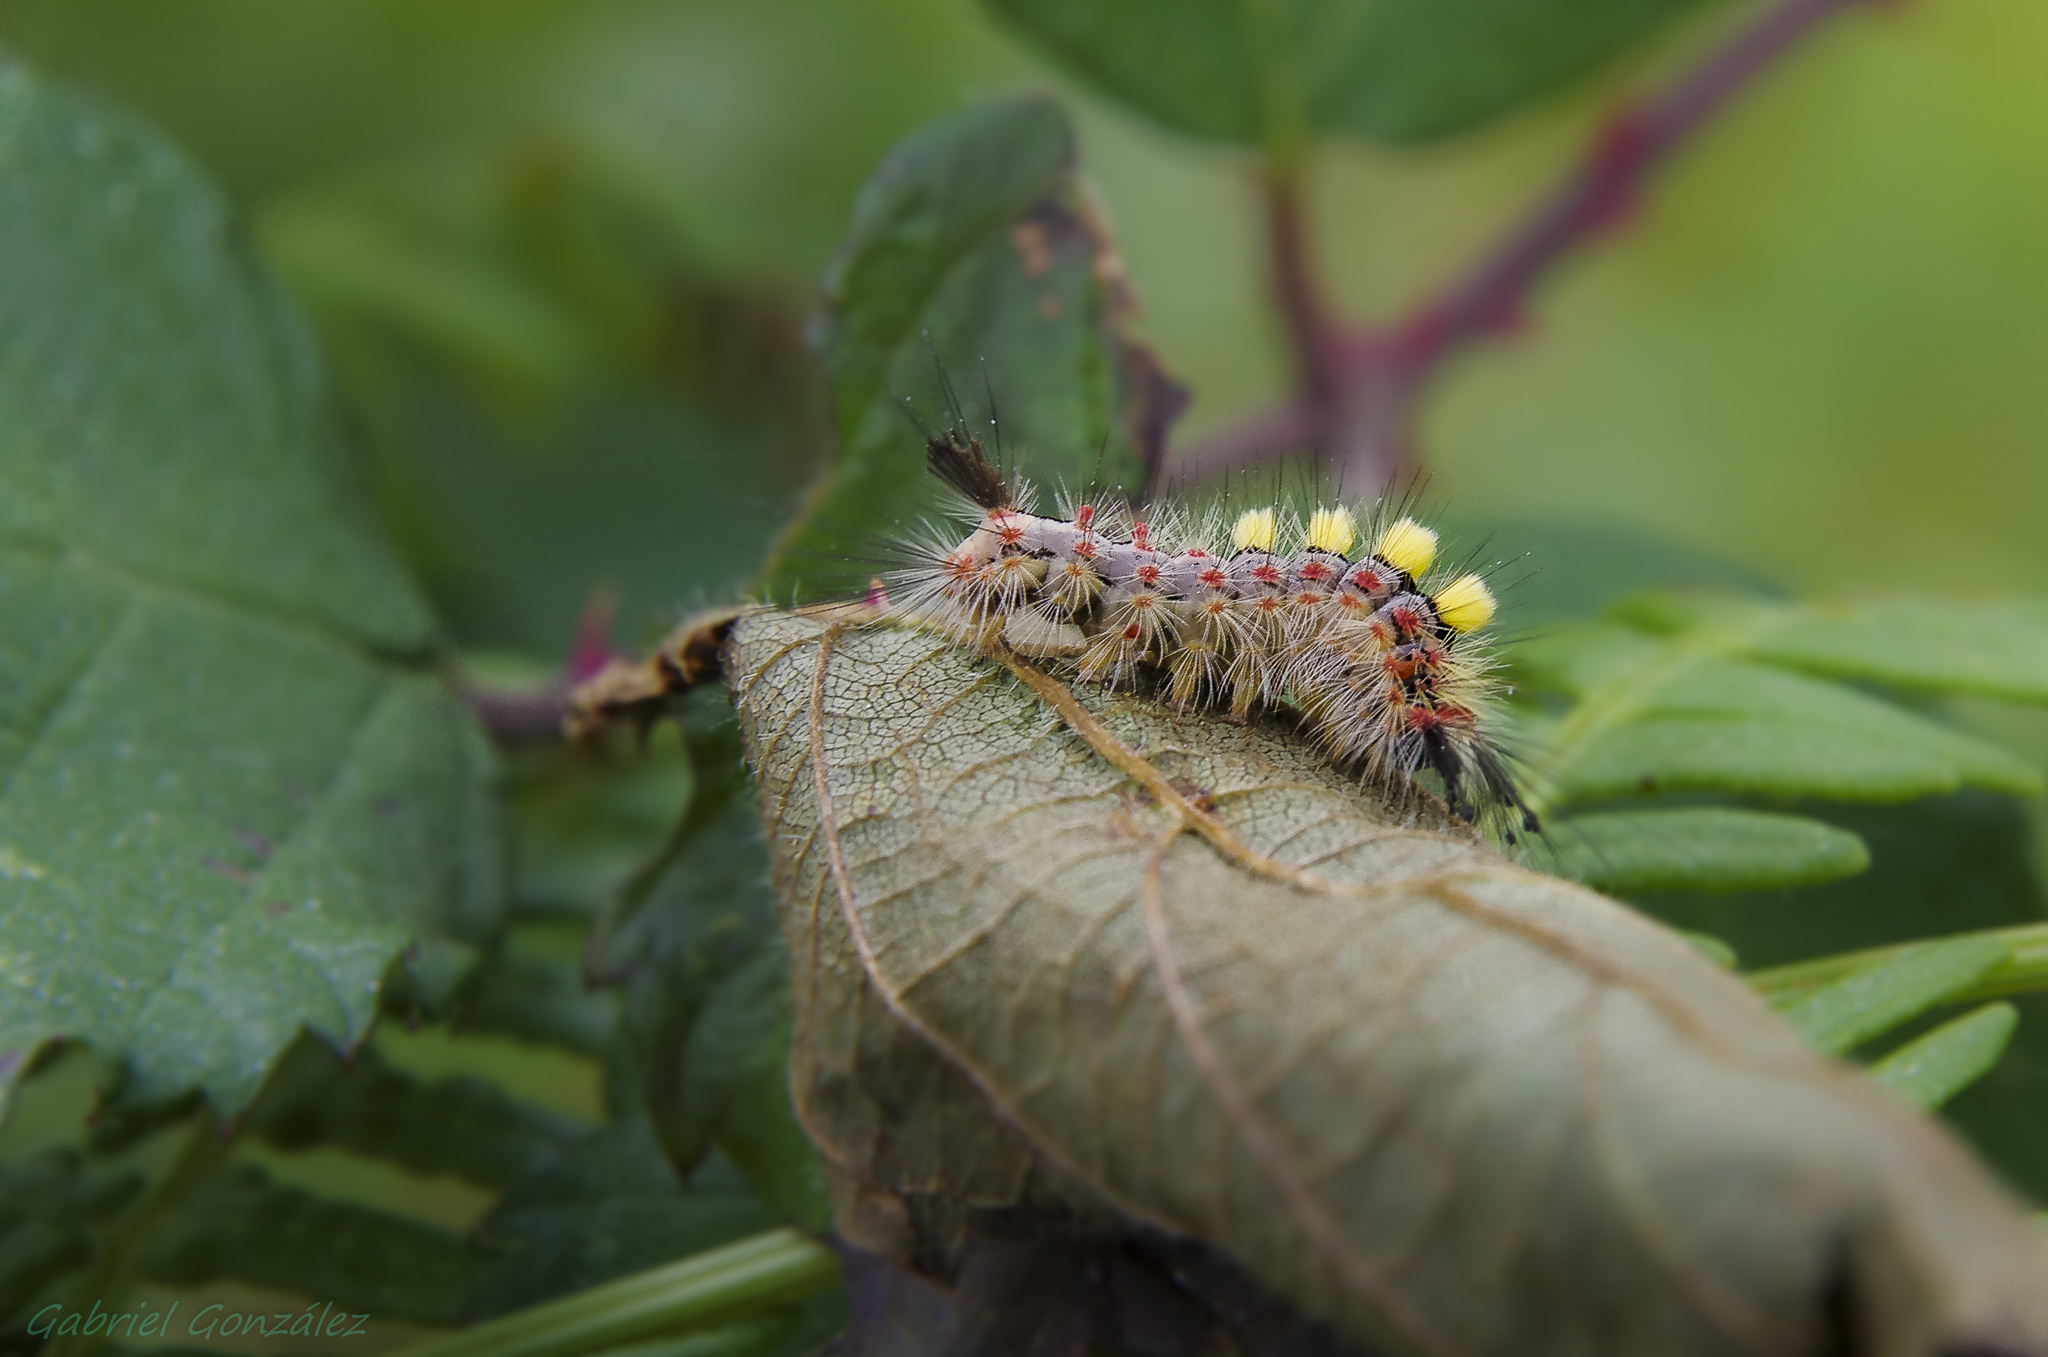
nature, leaf, flower, wildlife, insect, macro, botany, moth, fauna, invertebrate, caterpillar, close up, naturaleza, tamron1750, larva, ggl1, gaby1, xovesphoto, marumidhg200, pentaxk5, gphoto, macro photography, arthropod, moths and butterflies